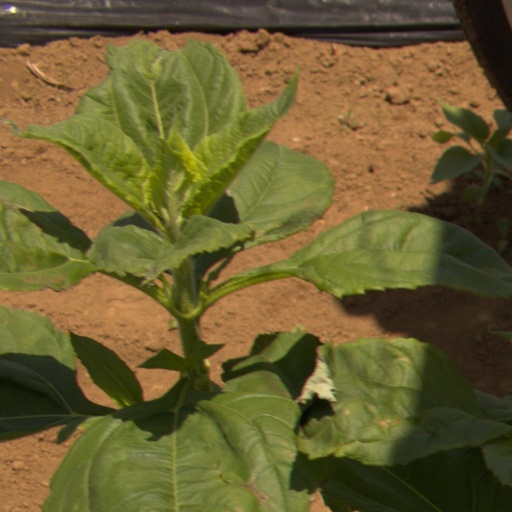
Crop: Jerusalem artichoke